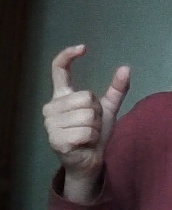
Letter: nun